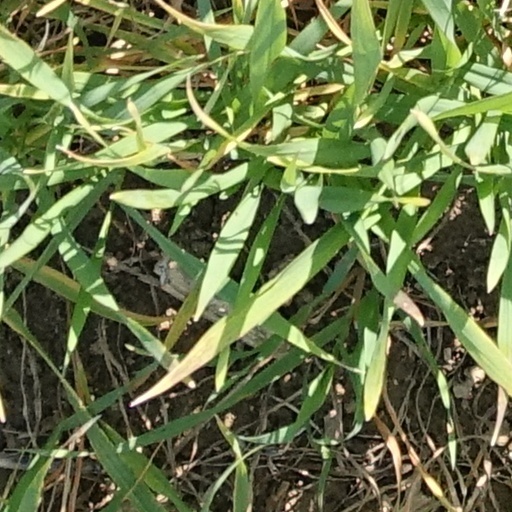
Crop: wheat